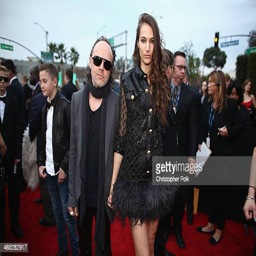
hard rock artist and woman attend awards